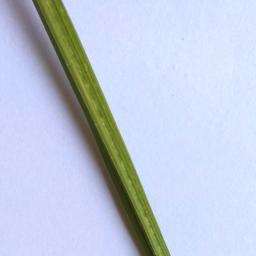
Label: Rice___Healthy